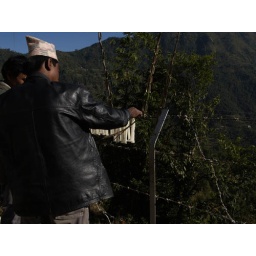
The candles have been moulded and set and are now being hung on the fence to dry fully in the breeze.